List of giant squid specimens and sightings (2001–2014)

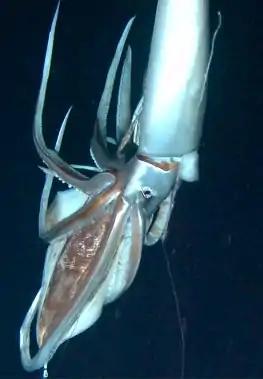
A frame from the first colour film of a live giant squid in its natural habitat, recorded from a manned submersible off Japan's Ogasawara Islands in July 2012. The animal (#549 on this list) is seen feeding on a 1-metre-long "Thysanoteuthis rhombus" (diamondback squid), which was used as bait in conjunction with a flashing squid jig. The giant squid's silvery-metallic appearance came as a surprise to the expedition team, and had never been observed previously (stranded specimens invariably have reddish skin, if it is preserved at all).

This list of giant squid specimens and sightings from the 21st century is a comprehensive timeline of recent human encounters with members of the genus "Architeuthis", popularly known as giant squid. It includes animals that were caught by fishermen, found washed ashore, recovered (in whole or in part) from sperm whales and other predatory species, as well as those reliably sighted at sea. The list also covers specimens incorrectly assigned to the genus "Architeuthis" in original descriptions or later publications.